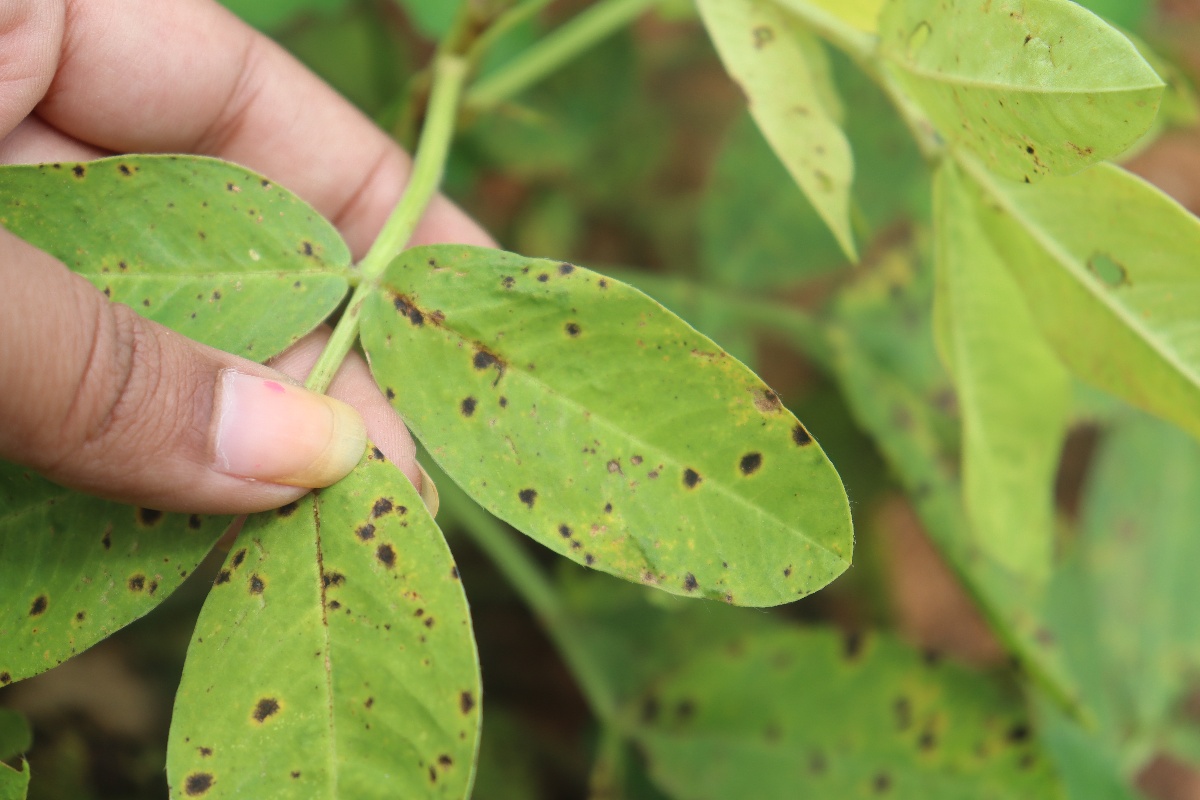
Label: late leaf spot